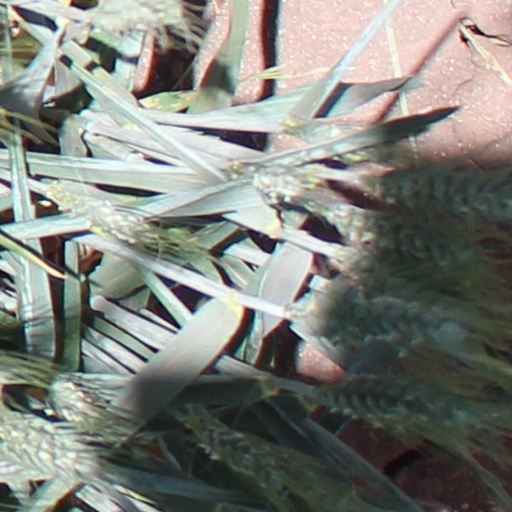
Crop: wheat